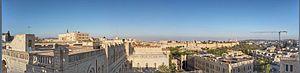
Mamilla est un quartier de Jérusalem-ouest en Israël, situé au nord de la vallée du Hinnom qui relie la ville moderne à la porte de Jaffa et à la Vieille Ville.